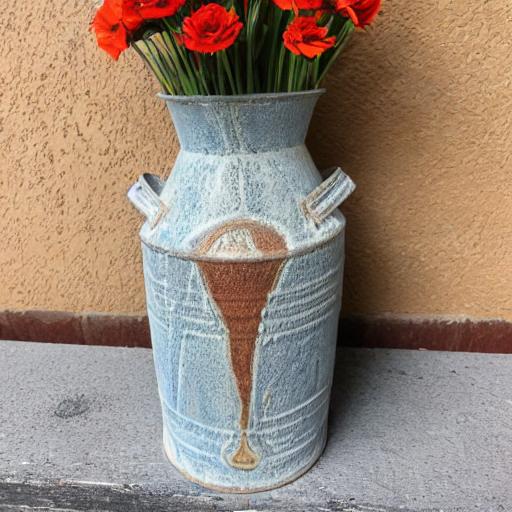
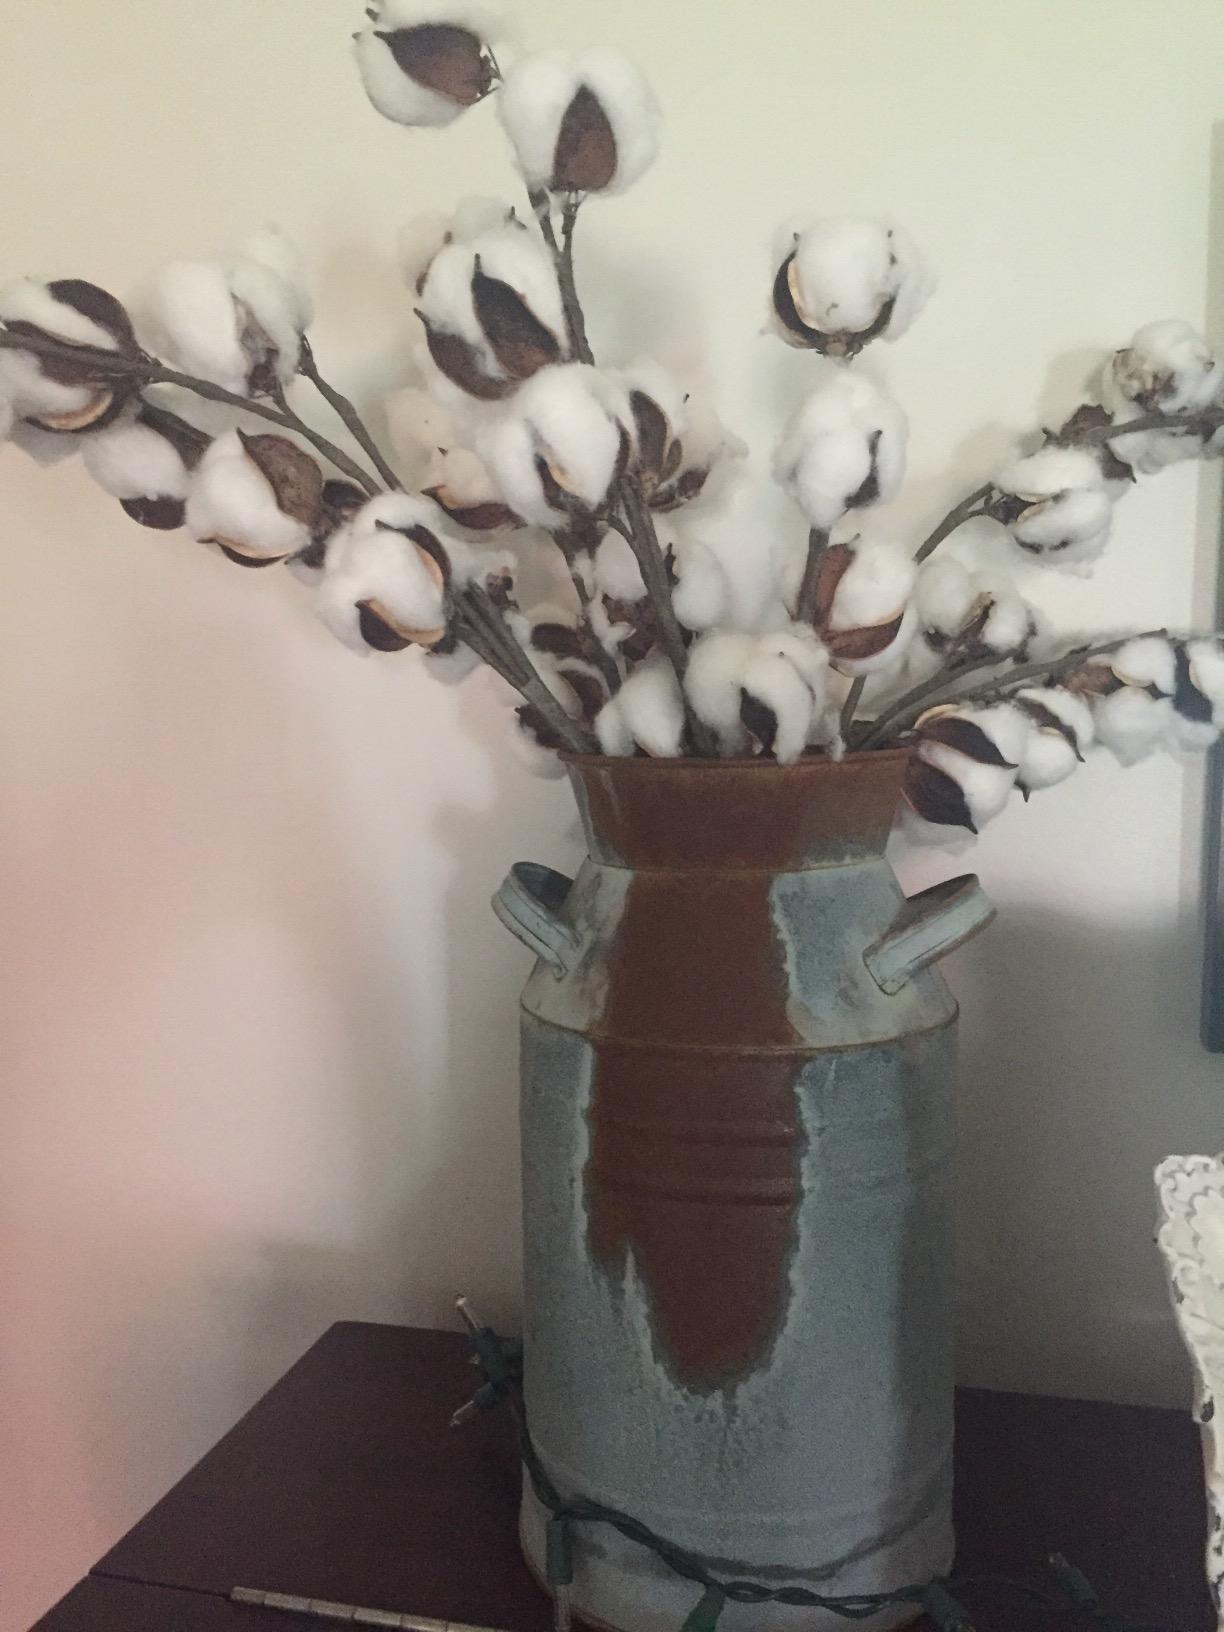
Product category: vase
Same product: no